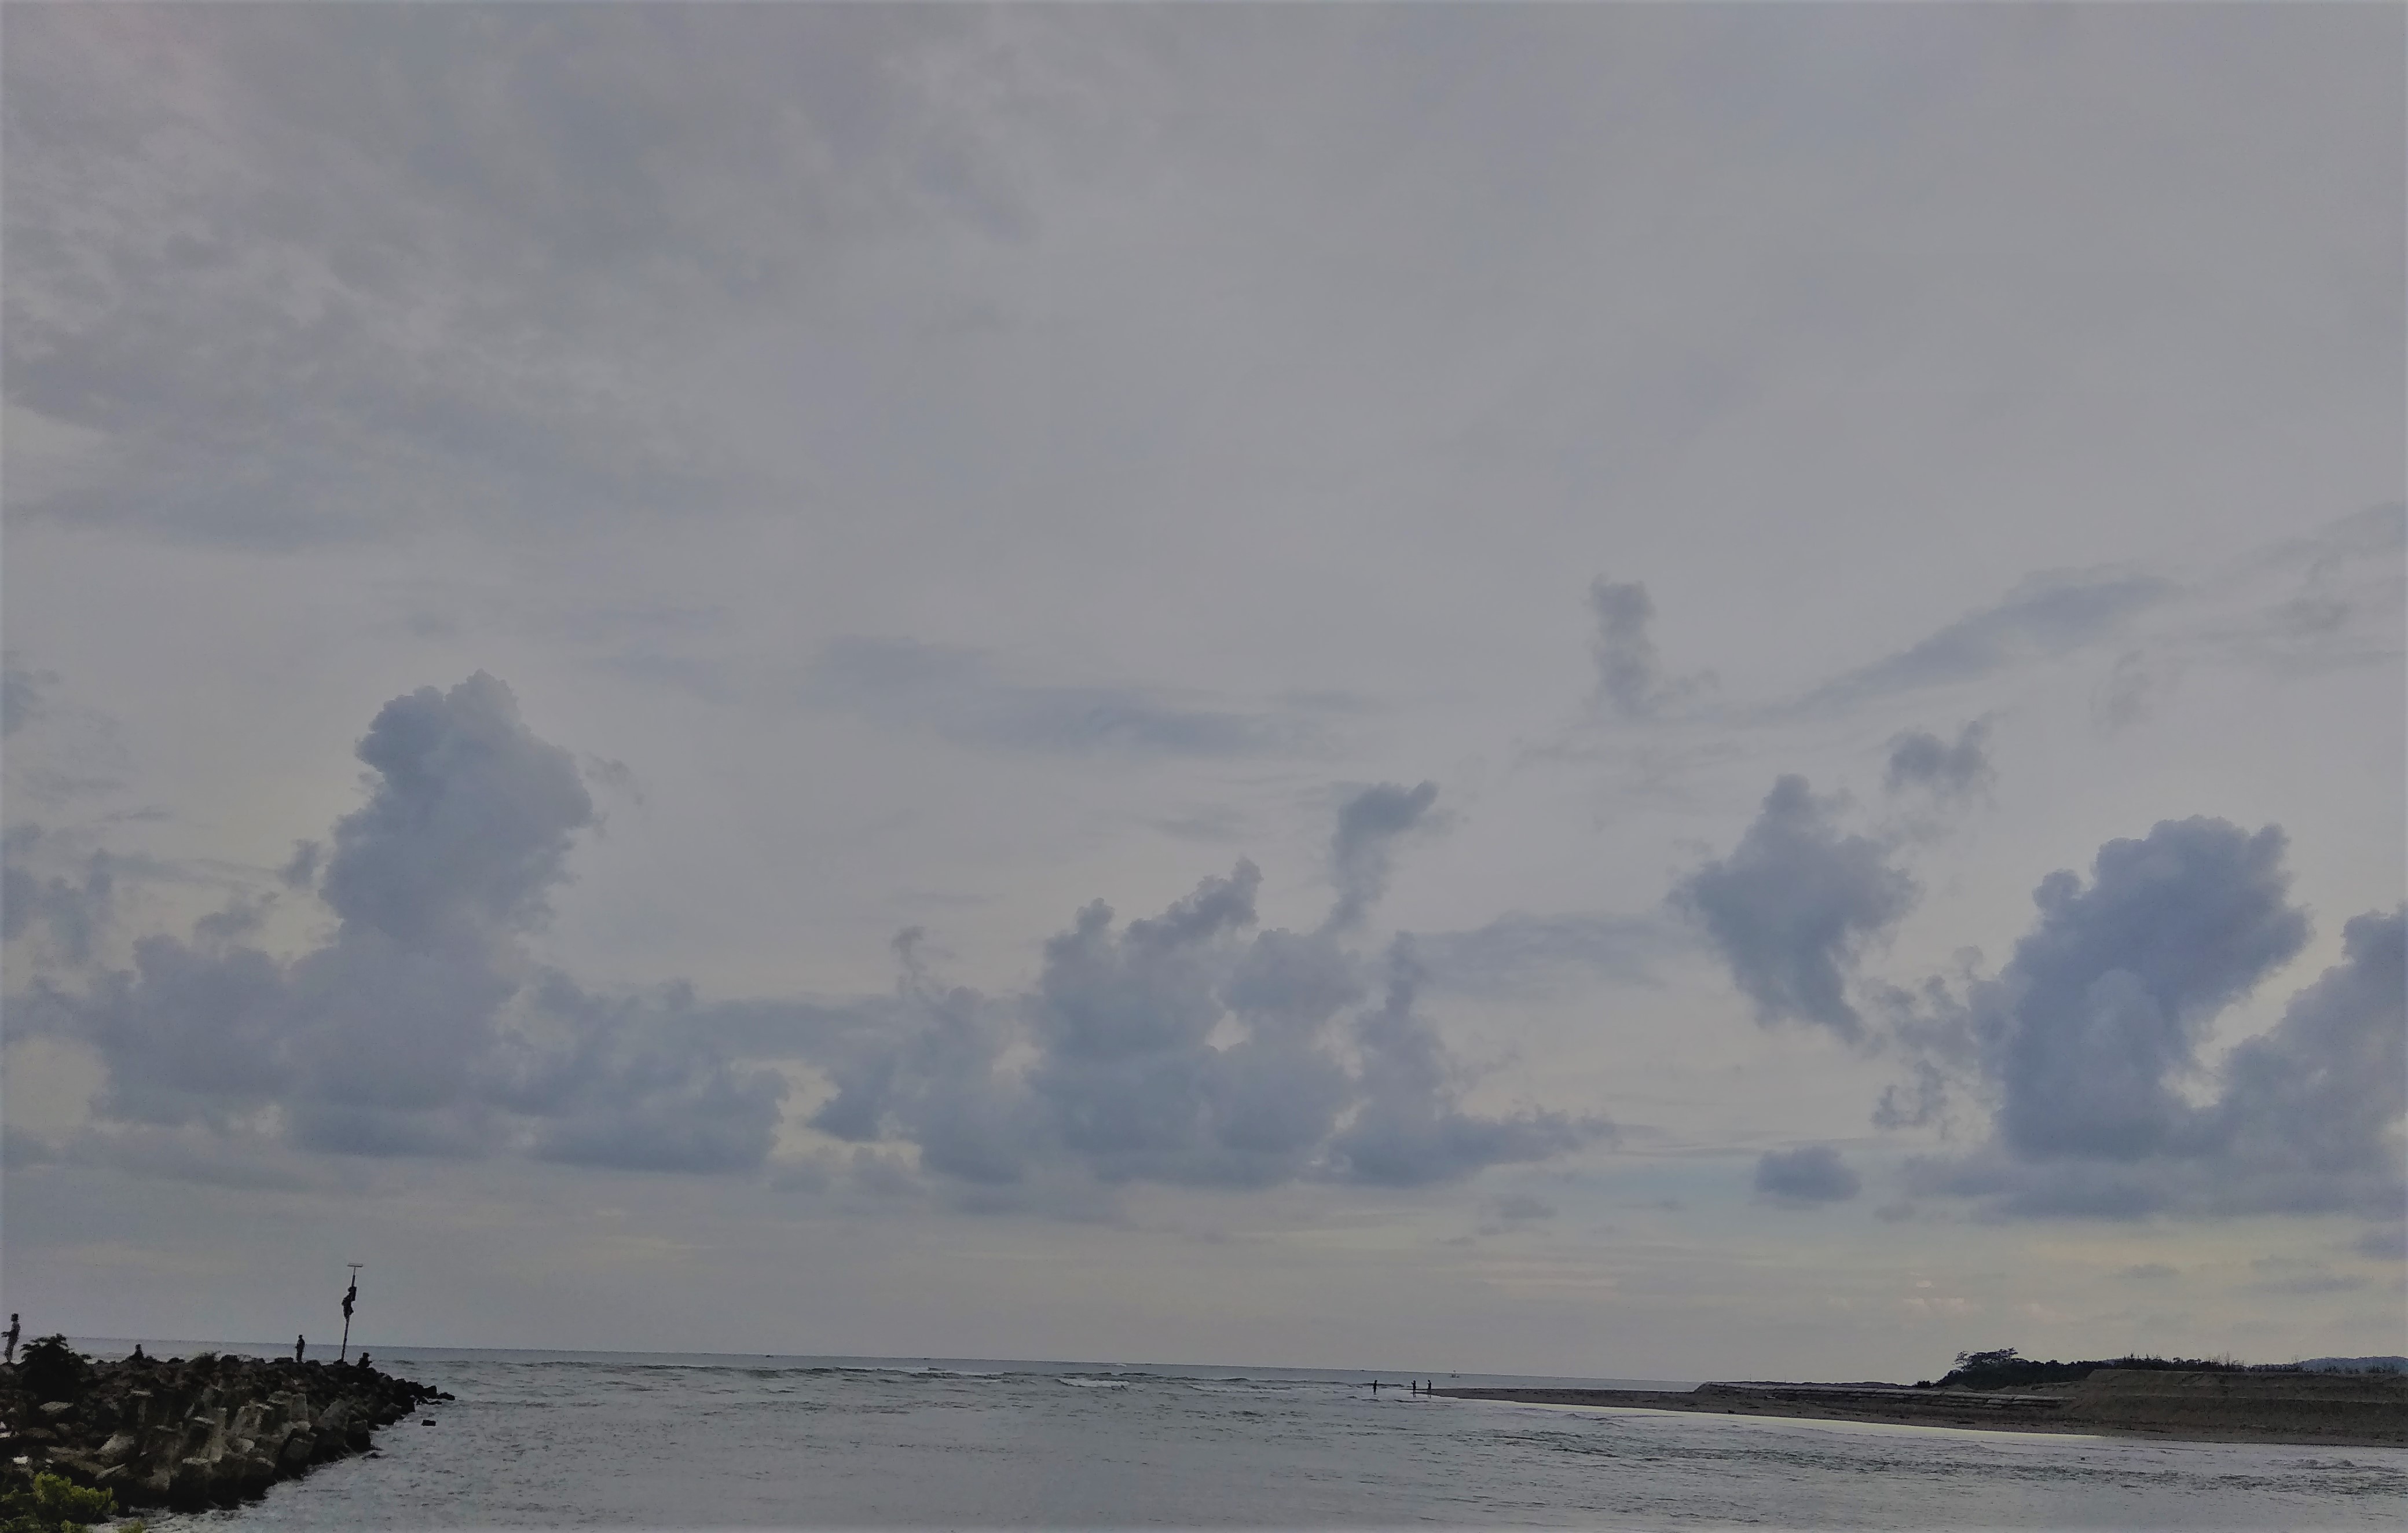
lake, sunset, sunset on the forest lake, sunrise on the lake in acrylic, sunset painting, sunset lake, to the lake, mark in the park, sunrise, into the sunset, the, lake district, lake painting, gentle lake, how to paint a sunset in watercolor, sunset point, paint a lake, silver lake, moraine lake, gentle lake waves, moraine lake hike, relaxing lake, big porcupine lake, sky, cloud, sea, water, atmospheric phenomenon, ocean, horizon, coast, sound, calm, shore, wave, tree, beach, coastal and oceanic landforms, atmosphere, wind wave, cumulus, meteorological phenomenon, tide, headland, bay, vacation, bank, tropics, evening, island, channel